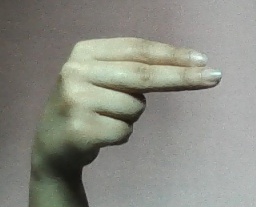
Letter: ain